František Juhan

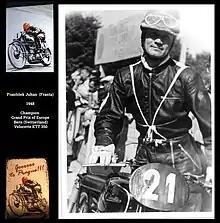
Franta Juhan 1948 Grand Prix of Europe Bern Switzerland

The Juhan family were all winners Franta Juhan and his son Frankie Juhan in Motorcycles and Jaroslav Juhan on four wheels with Ferrari and Porsche, https://www.youtube.com/watch?v=eBVlR_nryqQ&list=PLsNlN6Y46p_oFlFRsE_m_SOxFtrNXyMcj&index=55